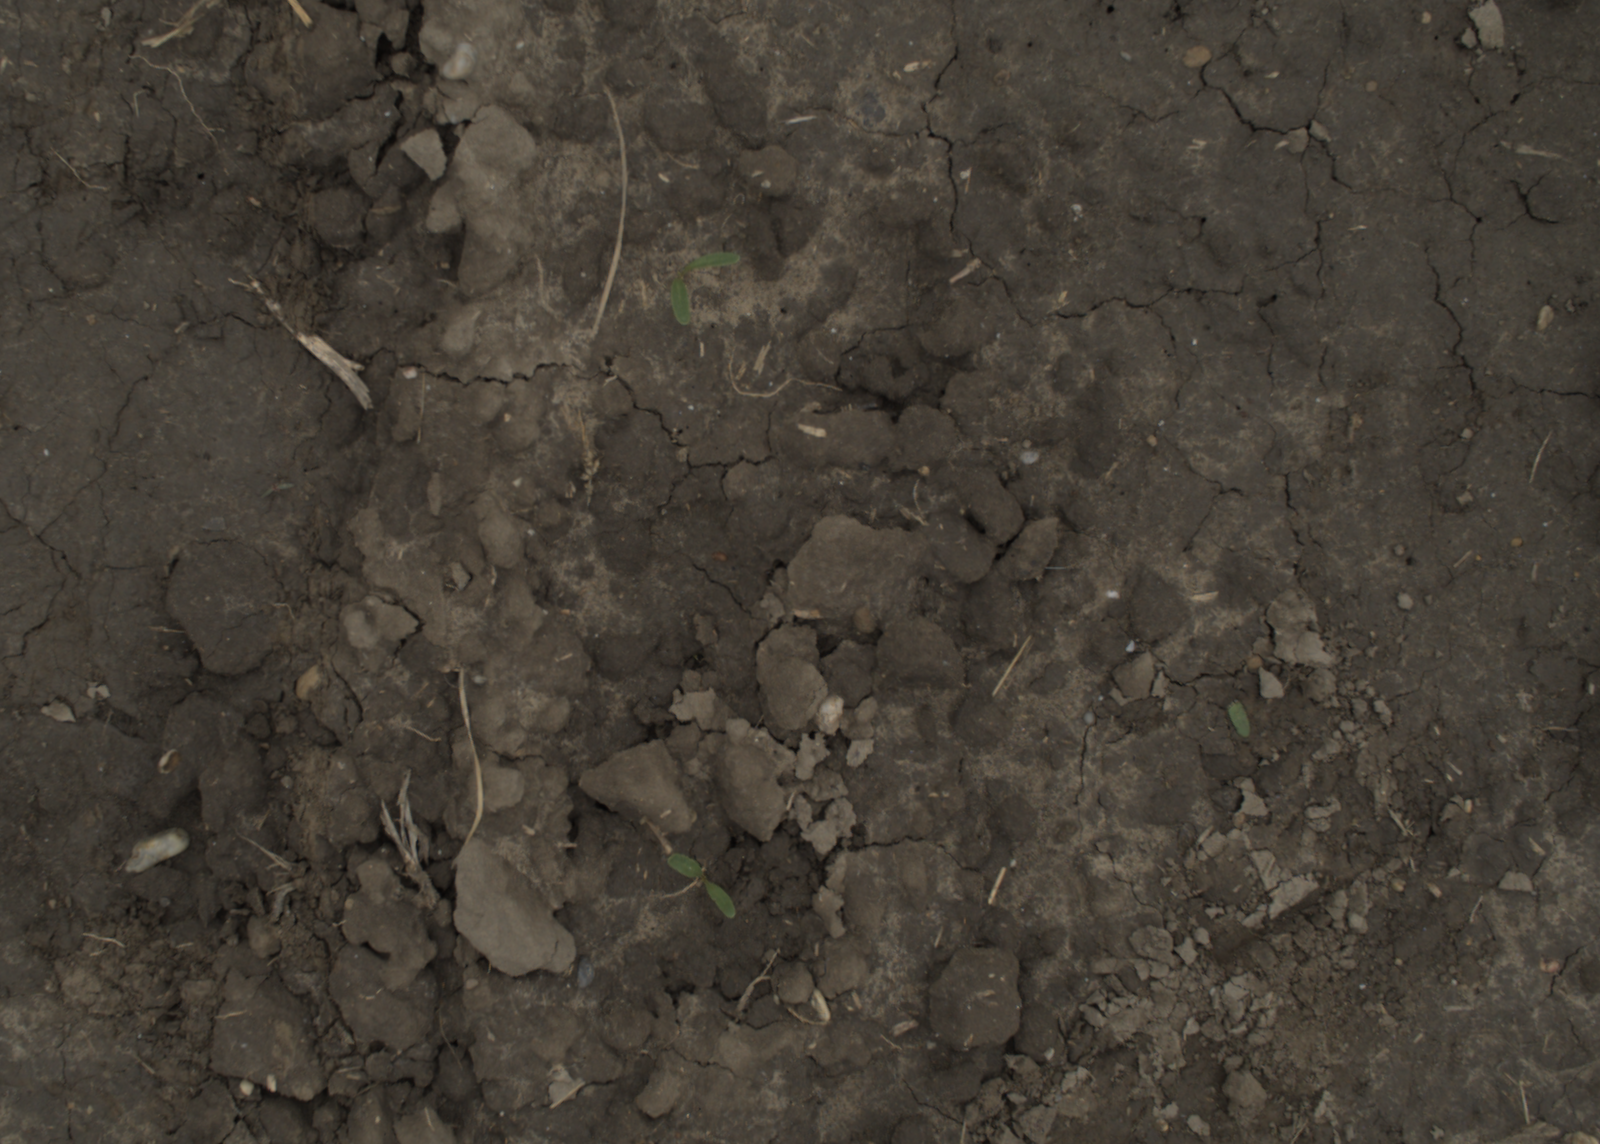
Capture date: 29.09.2021 14:05:52
Weather: cloudy
Wind: medium
Seeding date: 02.09.2021
Plant canopy height (mm): 954